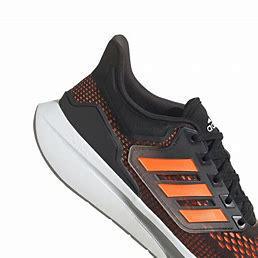
Brand: Adidas
Model: EQ21 Run